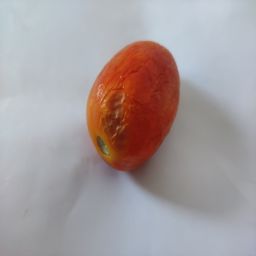
Crop: Tomato
Quality: Old